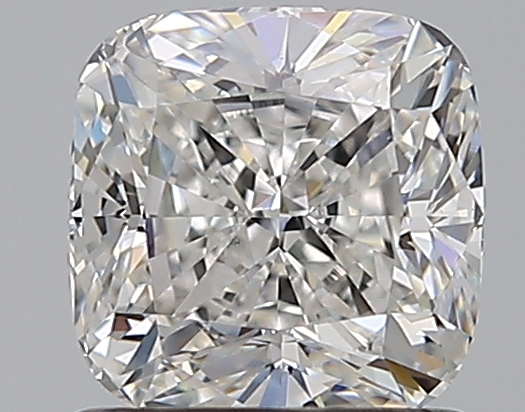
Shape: cushion
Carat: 1
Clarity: VS1
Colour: F
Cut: EX
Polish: EX
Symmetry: VG
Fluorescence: N
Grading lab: GIA
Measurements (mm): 5.59 x 5.58 x 3.75